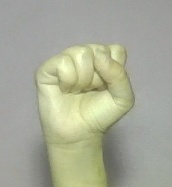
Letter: saad